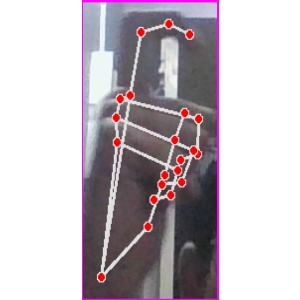
अक्षर: ट